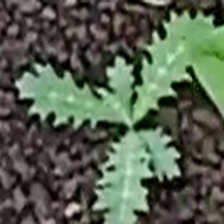
Weed species: Bilayat_(Mexicana_Argemone)